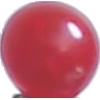
Label: Redcurrant 1